Pulluvan

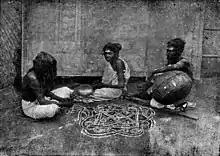
Pulluvan casting out devils

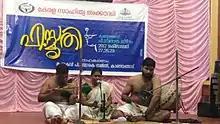
Pulluvan pattu performed at P Smarakam, Kanhangad, Kerala in India

Pulluvan is a scheduled caste group in Kerala. They belong to the Hindu religion. The term "pullu" means a bird of omen. There are many sub-divisions within the Pulluva community, the majority known as "Nagampatikal" (people who sing snake-songs). There are also pulluvars who are not Naagampatikal, known as "Pretampatikal" (people who sing ghost songs).